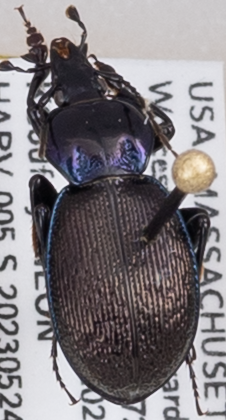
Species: Sphaeroderus stenostomus lecontei
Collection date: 2023-05-24
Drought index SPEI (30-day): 0.436
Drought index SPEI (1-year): -0.9
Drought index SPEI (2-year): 0.304